Cimetière des Champeaux de Montmorency

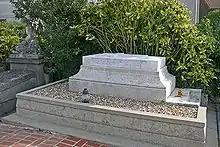
Tomb of Delfina Potocka (1807–1877), friend of Frederic Chopin

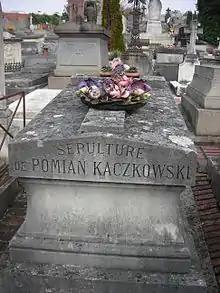
Tomb of writer Zygmunt Kaczkowski

At the end of the 18th century, the Commonwealth of Poland-Lithuania ceased to be a sovereign state. It was partitioned in three stages between three neighbouring empires, the Russian Empire, Prussia and Austria-Hungary. While during Napoleon's passage to Russia a statelet attached to the First French Empire, called the Duchy of Warsaw, was briefly in existence, the Congress of Vienna turned it in 1815 into Congress Poland. It was a notionally semi-autonomous province and a fraction of the previous autonomous state, such that it was a monarchy in personal union with the Russian empire and the tsar was known as "King of Poland". However, the tyranny of tsar Nicholas I incited the Poles to stage a planned insurrection which began in November 1830, formed an interim Polish government under prince Czartoryski, and spread to all parts of the former Commonwealth under Russian rule well into the following year. It was brutally put down by Russia, resulting in thousands of deaths, imprisonment, confiscation of property and exile to Siberia. Many of the dissidents who managed to evade those outcomes, escaped to Western Europe, including the Italian and German states, Switzerland and the United Kingdom, with a majority settling in France where they were dubbed the "Grande Emigration", with Czartoryski among them.